American Camp Association

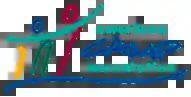

The American Camp Association (ACA), formerly known as the American Camping Association, is a 501(c)(3) nonprofit that serves the United States. It is an association for camp owners, camp professionals and others interested in summer camps and similar camp programs.